Fountain of the Pear Tree Canals

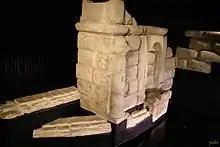
An original water outlet from the fountains

The Fountain of the Pear Tree Canals (') is an ancient fountain discovered buried under the Plaza de Isabel II in Madrid, Spain, in 2009. The name comes from a 13th-century pear tree that shaded the source spring at the fountain's location. The fountain is also known as the ' (Laundry of the Pear Tree Canals).